Militarization of police

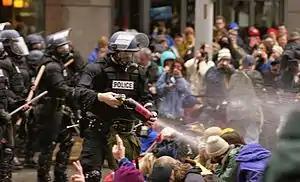
A riot policeman sprays pepper spray at seated protesters during the WTO protests in Seattle in 1999.

From 2005 to 2006, the Maryland State Police (MSP) entered the names and personal information of death penalty opponents and anti-war protesters into a database used to track terrorists. Thomas E. Hutchins, former state police superintendent under Governor Bob Ehrlich, authorized the operation. Former state attorney general Stephen H. Sachs recommended that letters be sent to notify all the activists put on the list.